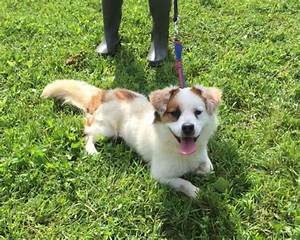
Label: dog